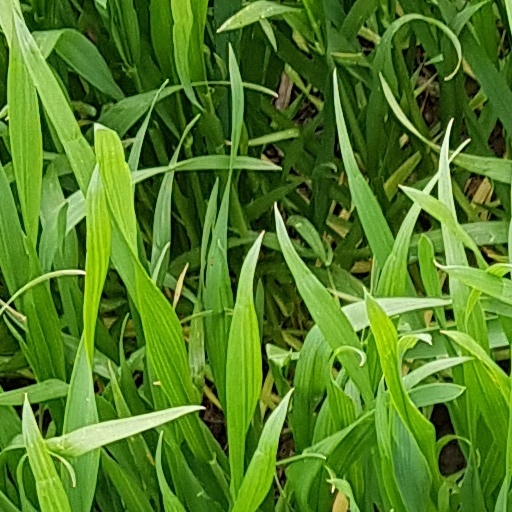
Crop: wheat